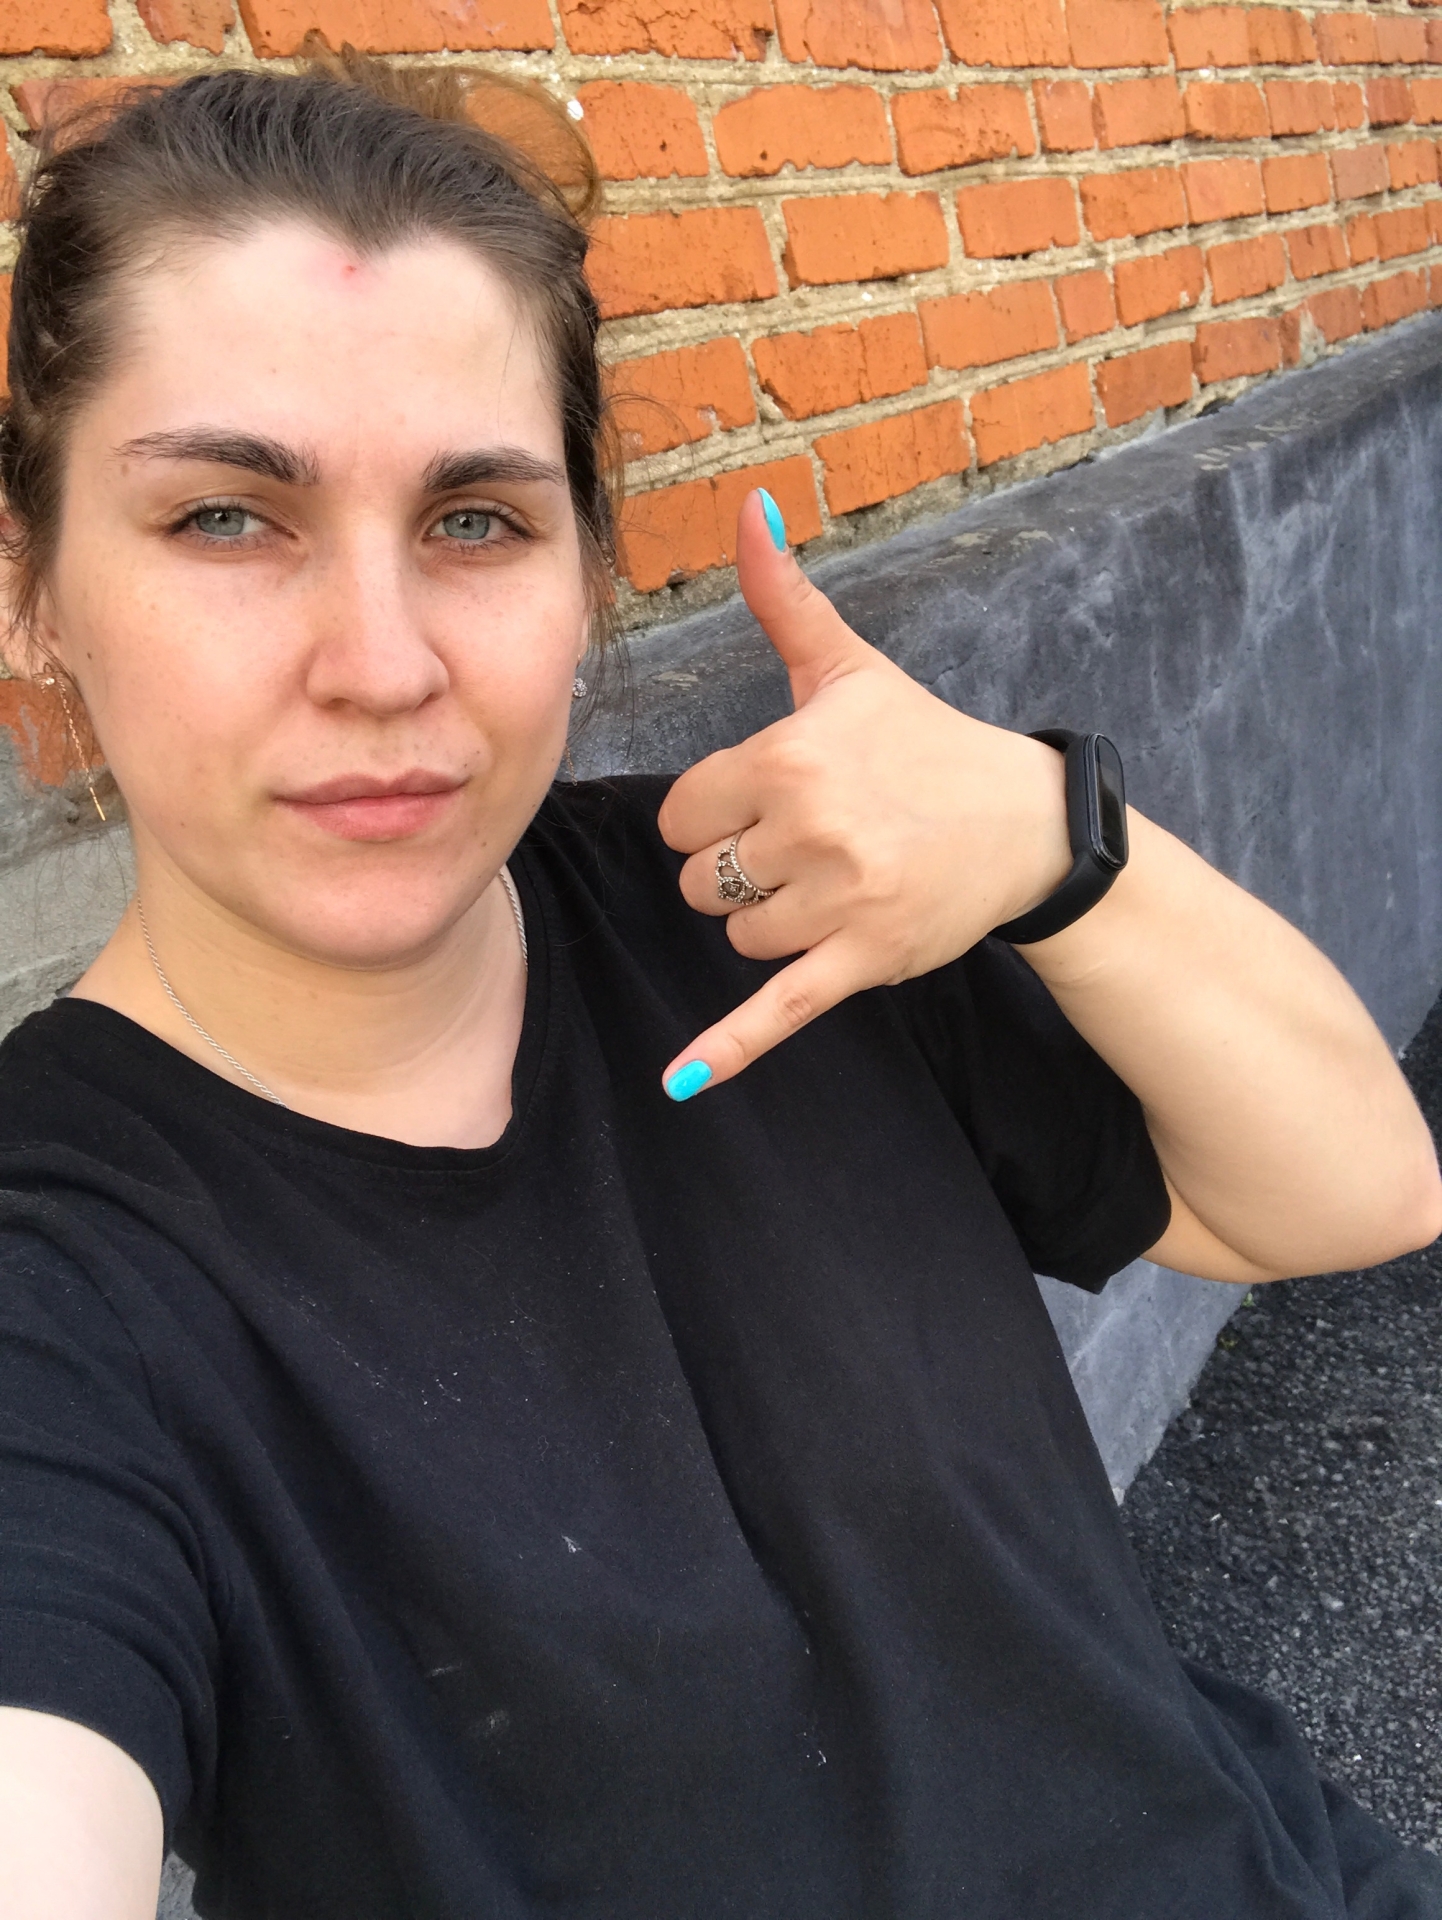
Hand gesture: call